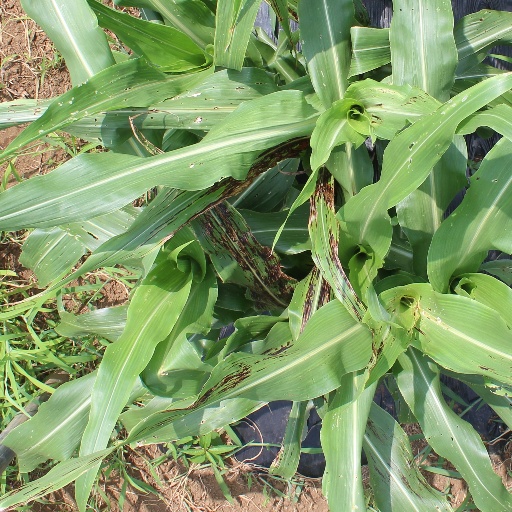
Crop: sorghum